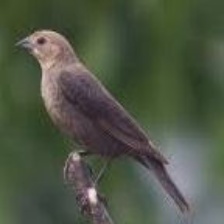
Species: BROWN HEADED COWBIRD
Scientific name: MOLOTHRUS ATER